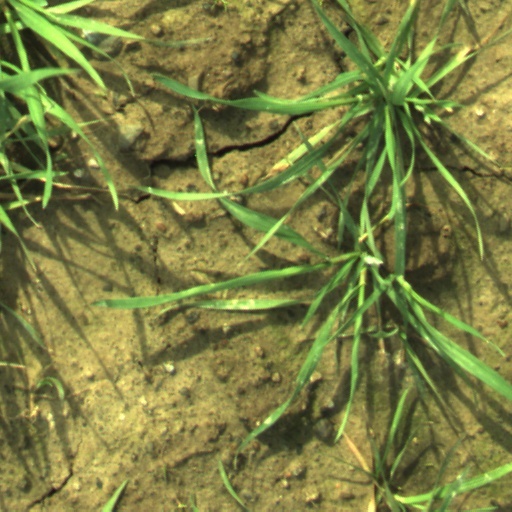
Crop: wheat